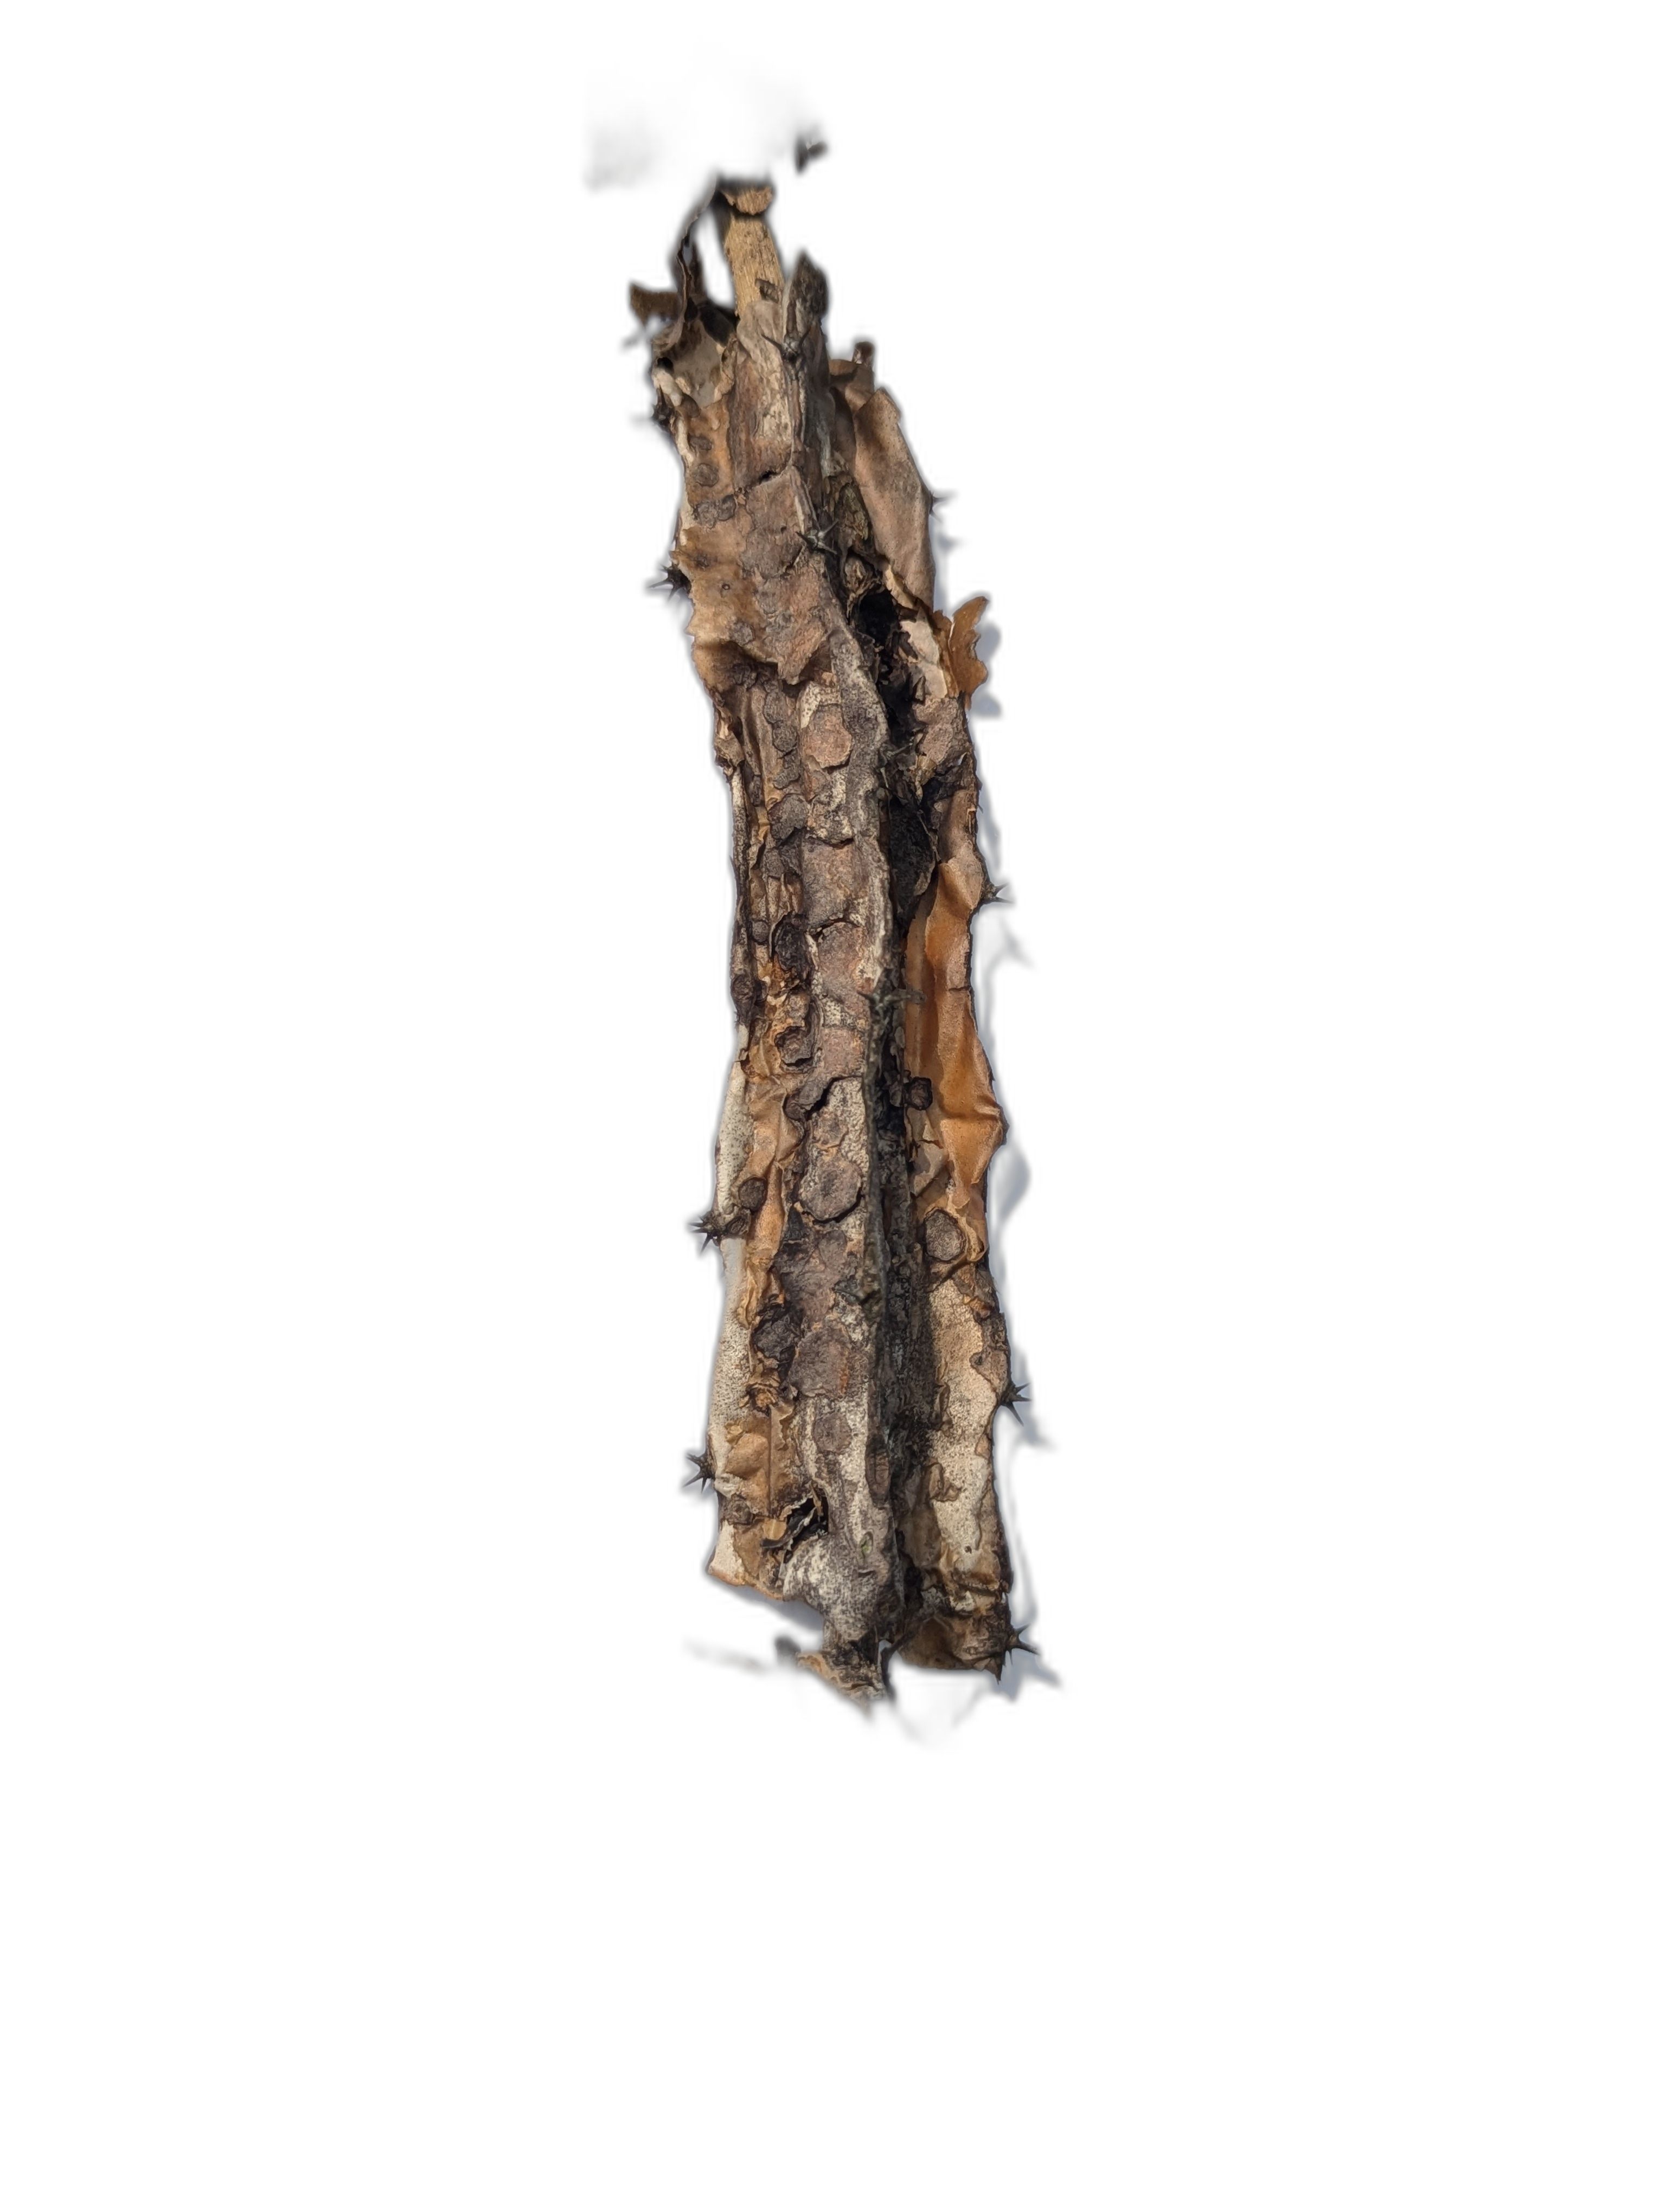
Label: Bad leaf